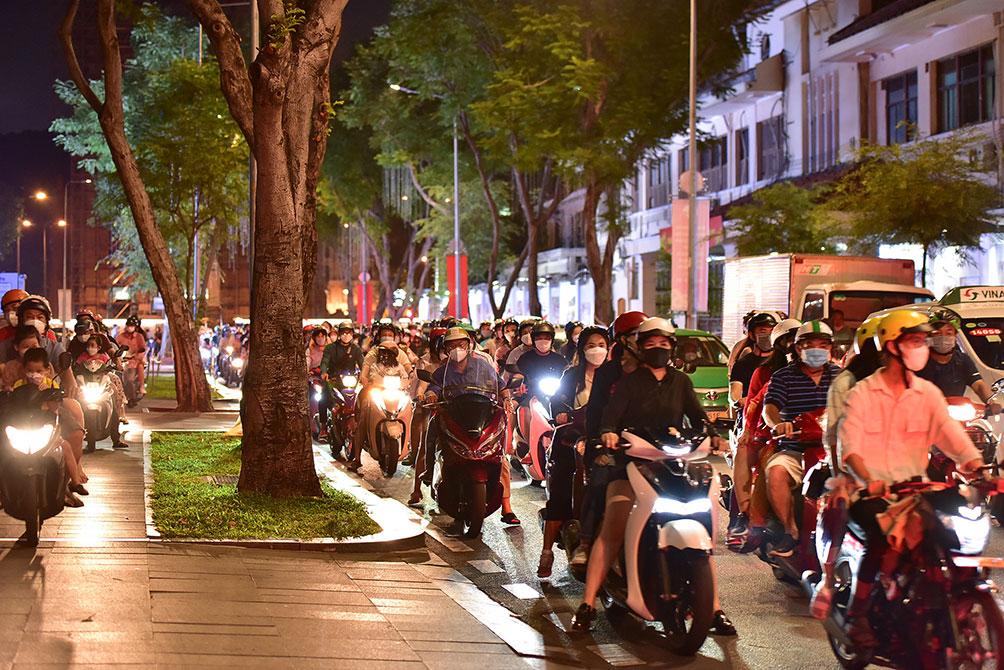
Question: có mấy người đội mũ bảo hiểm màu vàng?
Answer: có hai người